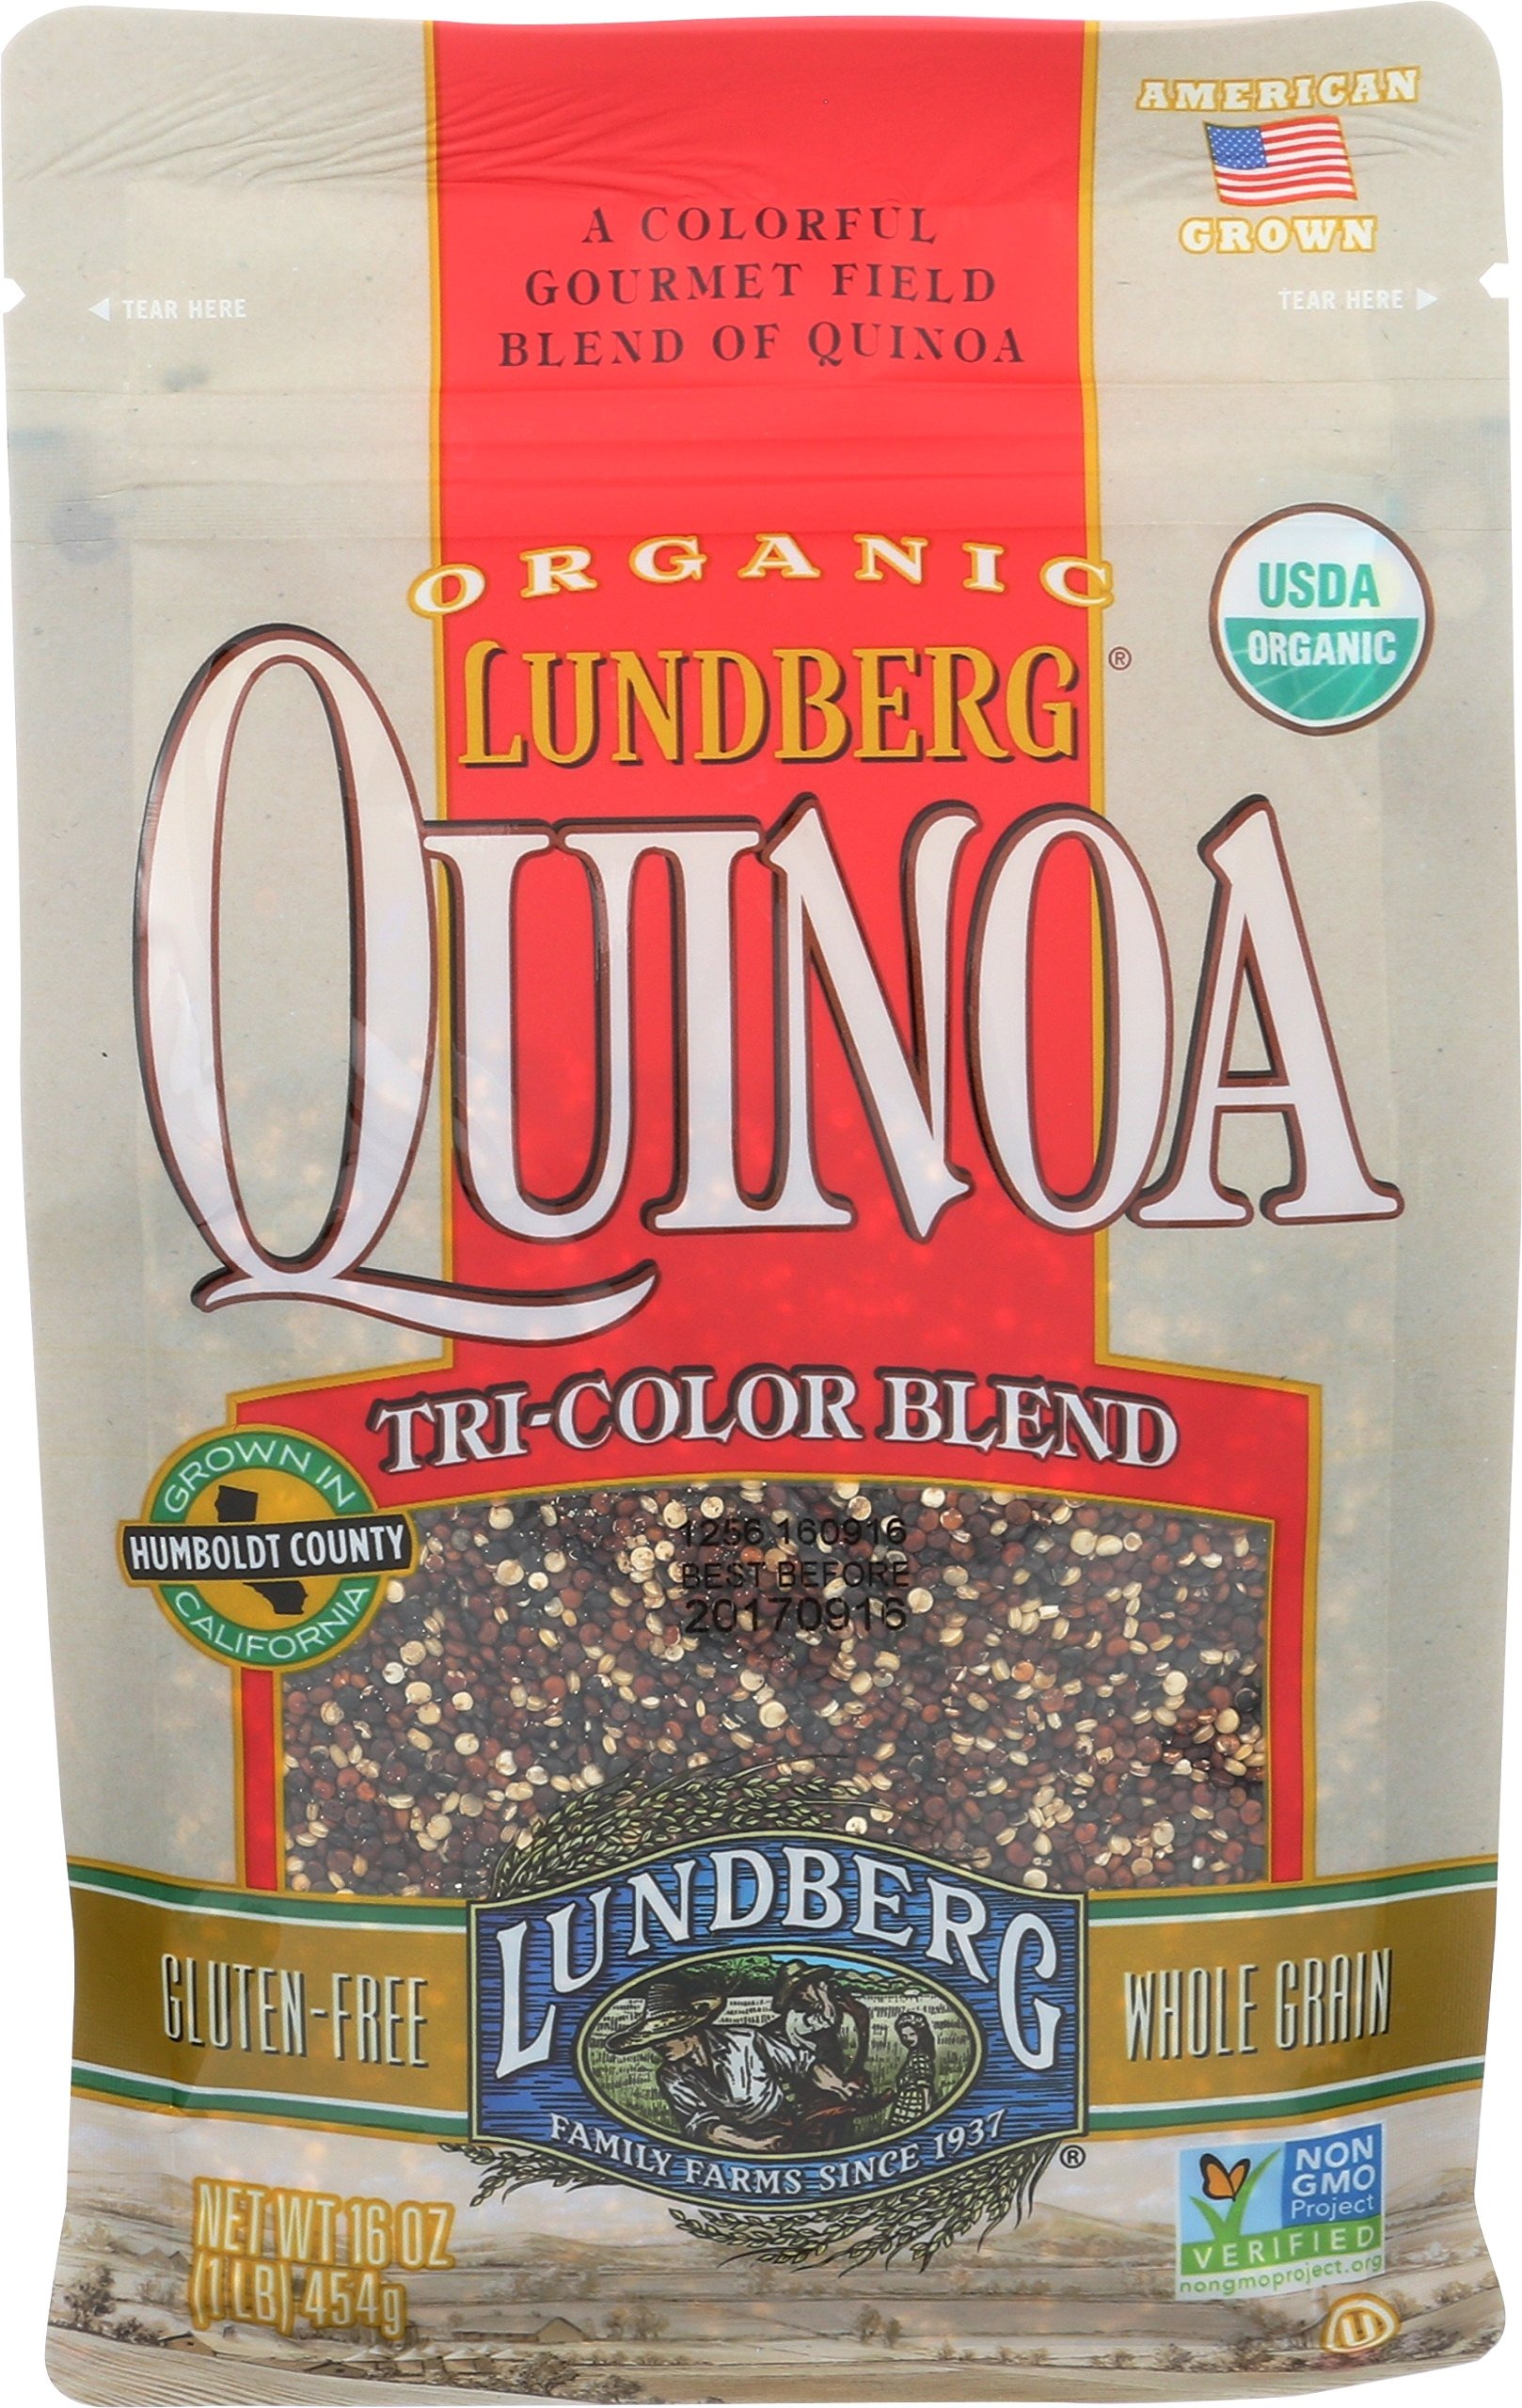
Item Name: Lundberg Family Farms Organic Quinoa, Tri-Color Blend, 16 Ounce
Bullet Point 1: Grown in Humboldt county California
Bullet Point 2: Usda organic
Bullet Point 3: Certified gluten free
Bullet Point 4: Made with whole grains
Bullet Point 5: Non GMO project verified
Value: 16.0
Unit: Ounce

Price: 7.75